Royal Albert Dock, Liverpool

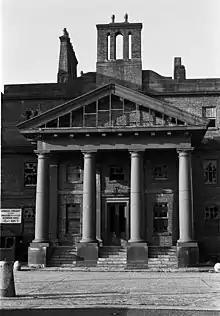
Dock office in 1976

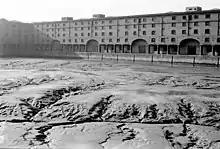
Silted up dock before proposed demolition 1982

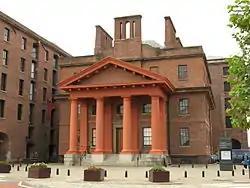
The former Dock Office was for many years the home of Granada Television in Liverpool.

By the time the Second World War had finished the Albert Dock's future looked bleak. The owners of the dock, the Mersey Docks and Harbour Board (MDHB), were in financial crisis and chose not to repair any of the wartime bomb damage, adopting an attitude of "if it's not broke don't fix it, and if it is broke we still won't fix it". At the same time a change in geopolitical orientation towards Europe, coupled with the advent of containerisation, meant the whole docking system in the city of Liverpool suffered as newer, stronger ports emerged elsewhere in the UK. Nonetheless the architectural and technological value of the docks was recognised in 1952 when the Albert Dock was granted Grade I listed building status.